Sextans

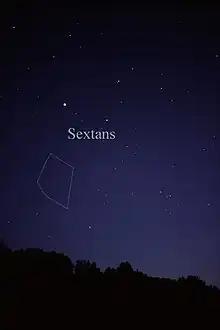
The constellation Sextans as it can be seen by the naked eye

John Flamsteed labeled 41 stars for the constellation. Francis Baily intended to give Bayer designations to some of the stars but because none of them were above magnitude 4.5, he left them unlettered. Rather, it was Benjamin Apthorp Gould who lettered some of the stars. He labeled the five brightest stars using Greek letters Alpha (α) to Epsilon (ε) in his "Uranometria Argentina". All together, there are 38 stars that are brighter than or equal to apparent magnitude 6.5.